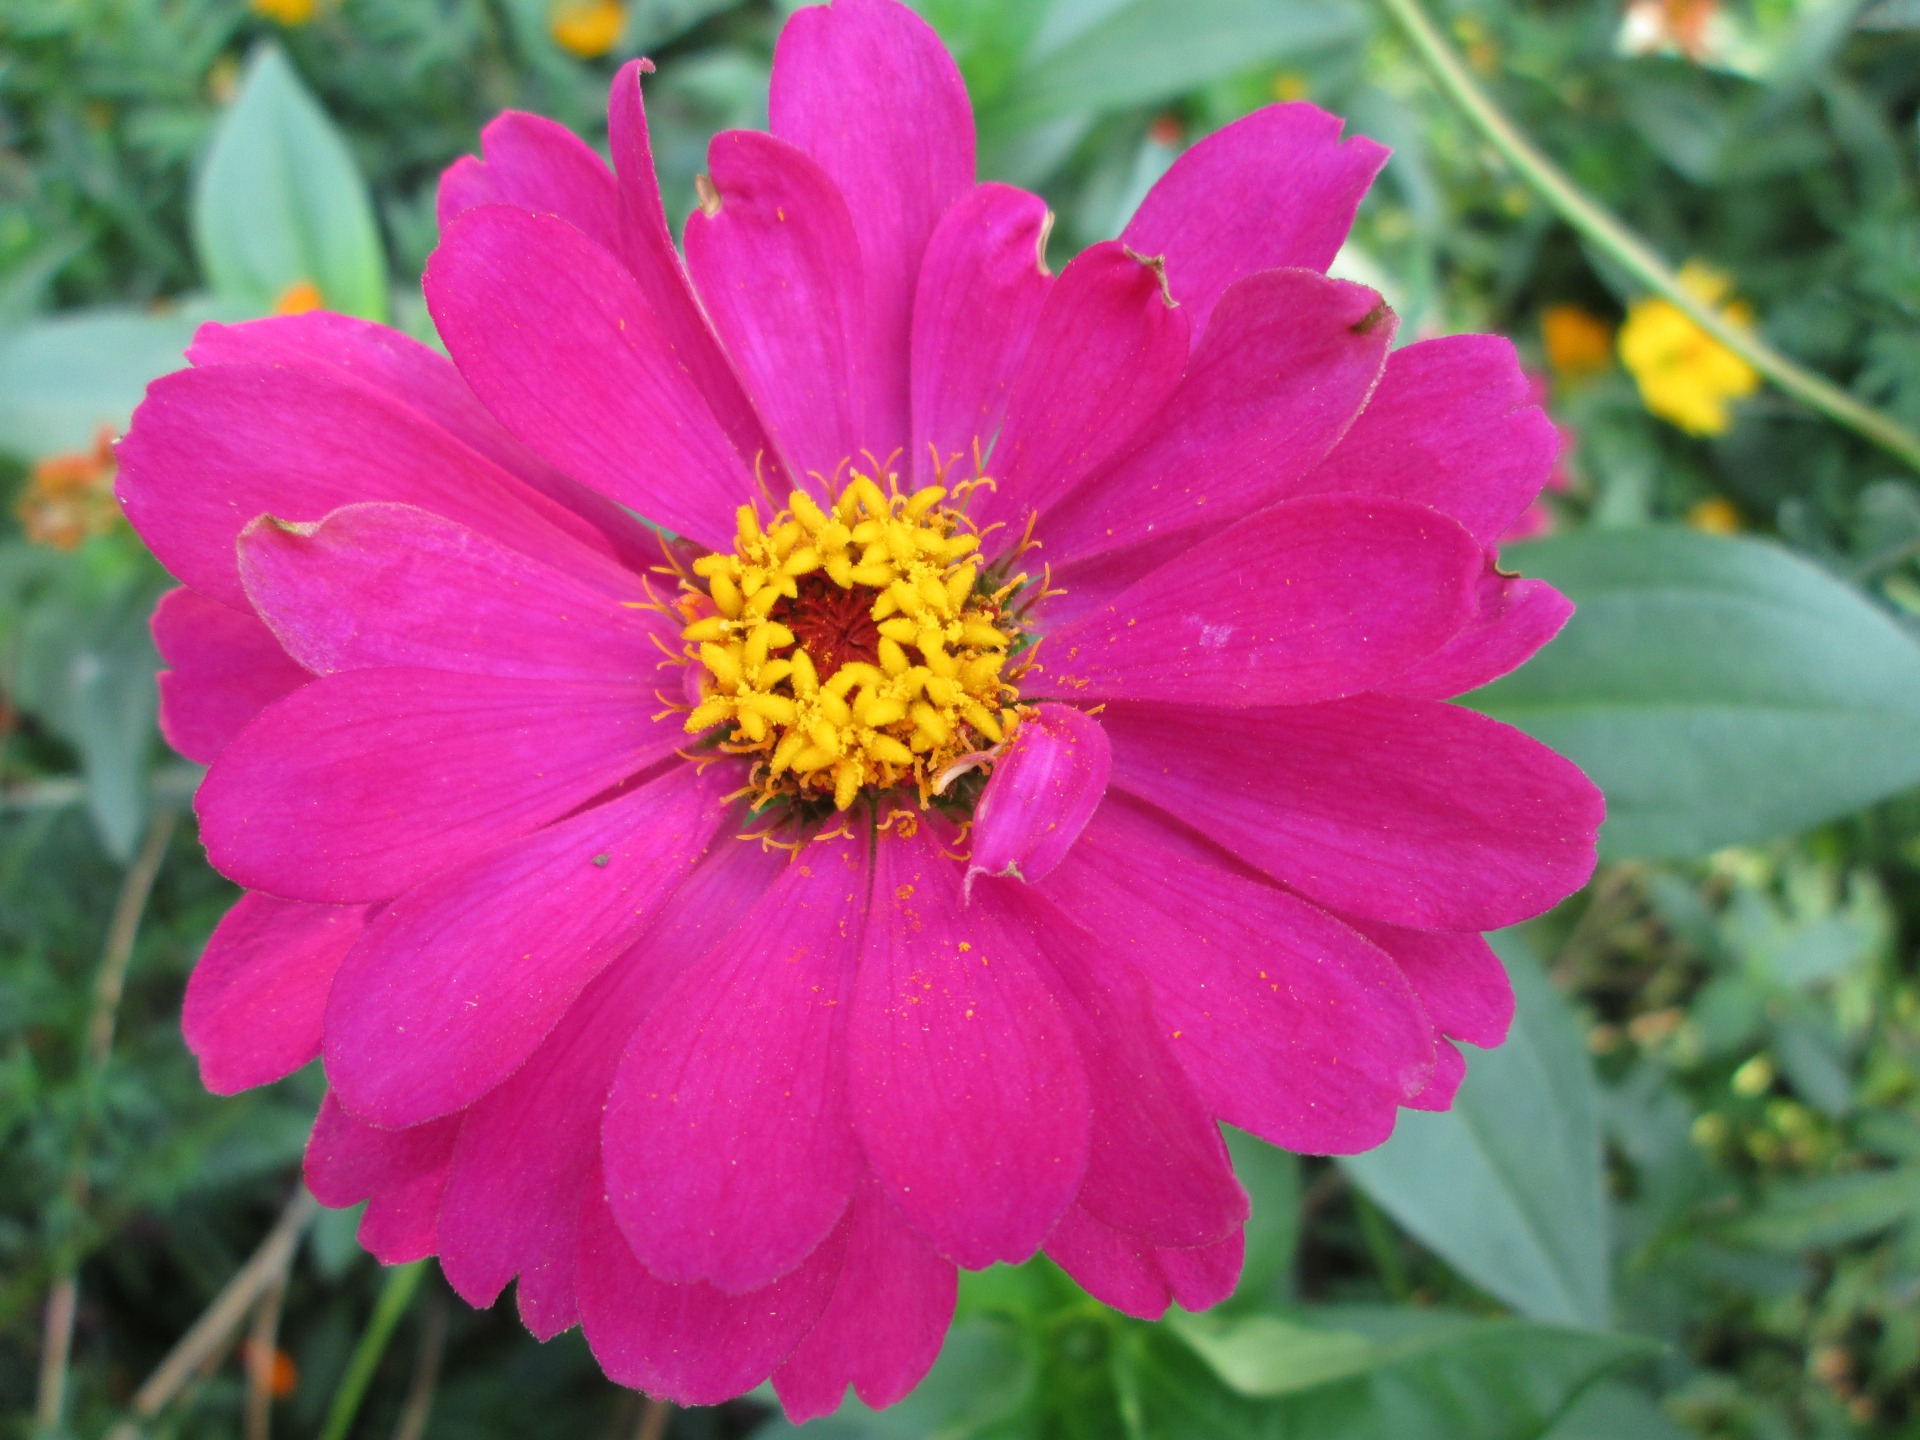
plant, flower, petal, park, botany, garden, pink, flora, wildflower, macro photography, flowering plant, daisy family, annual plant, land plant, garden cosmos